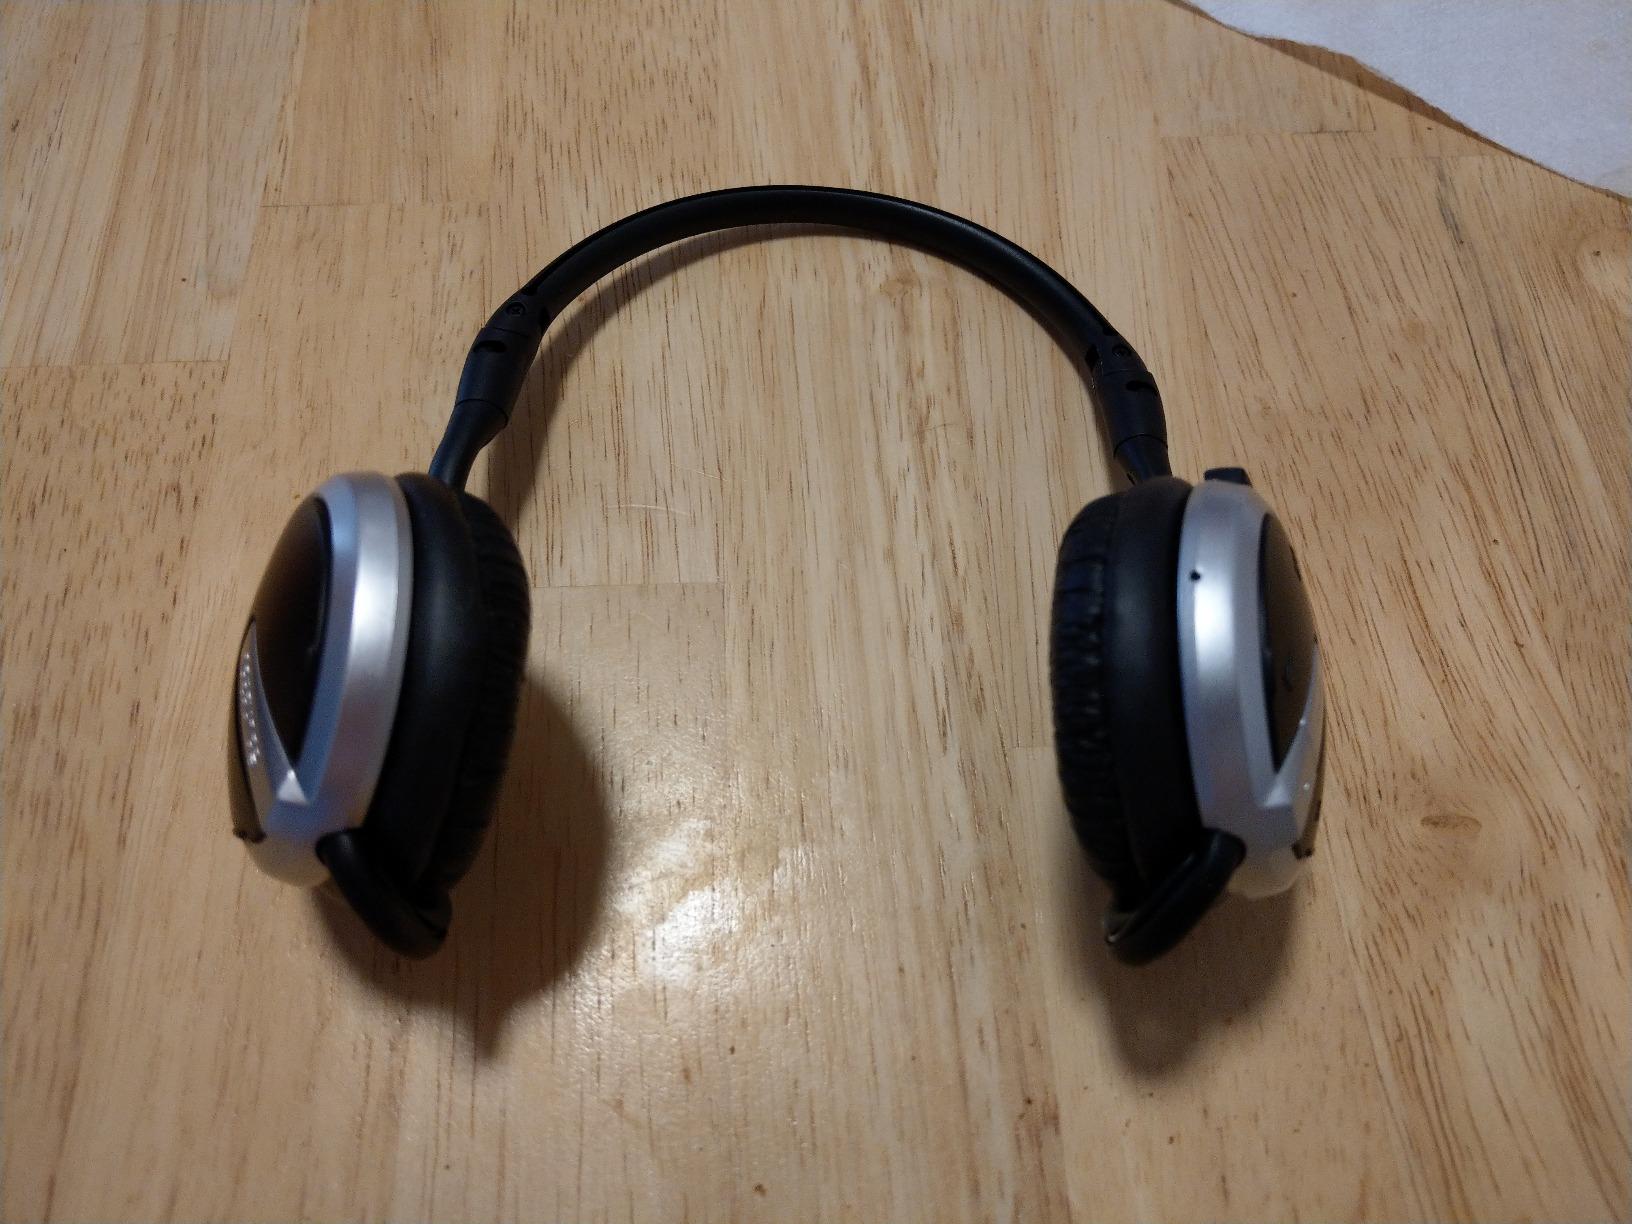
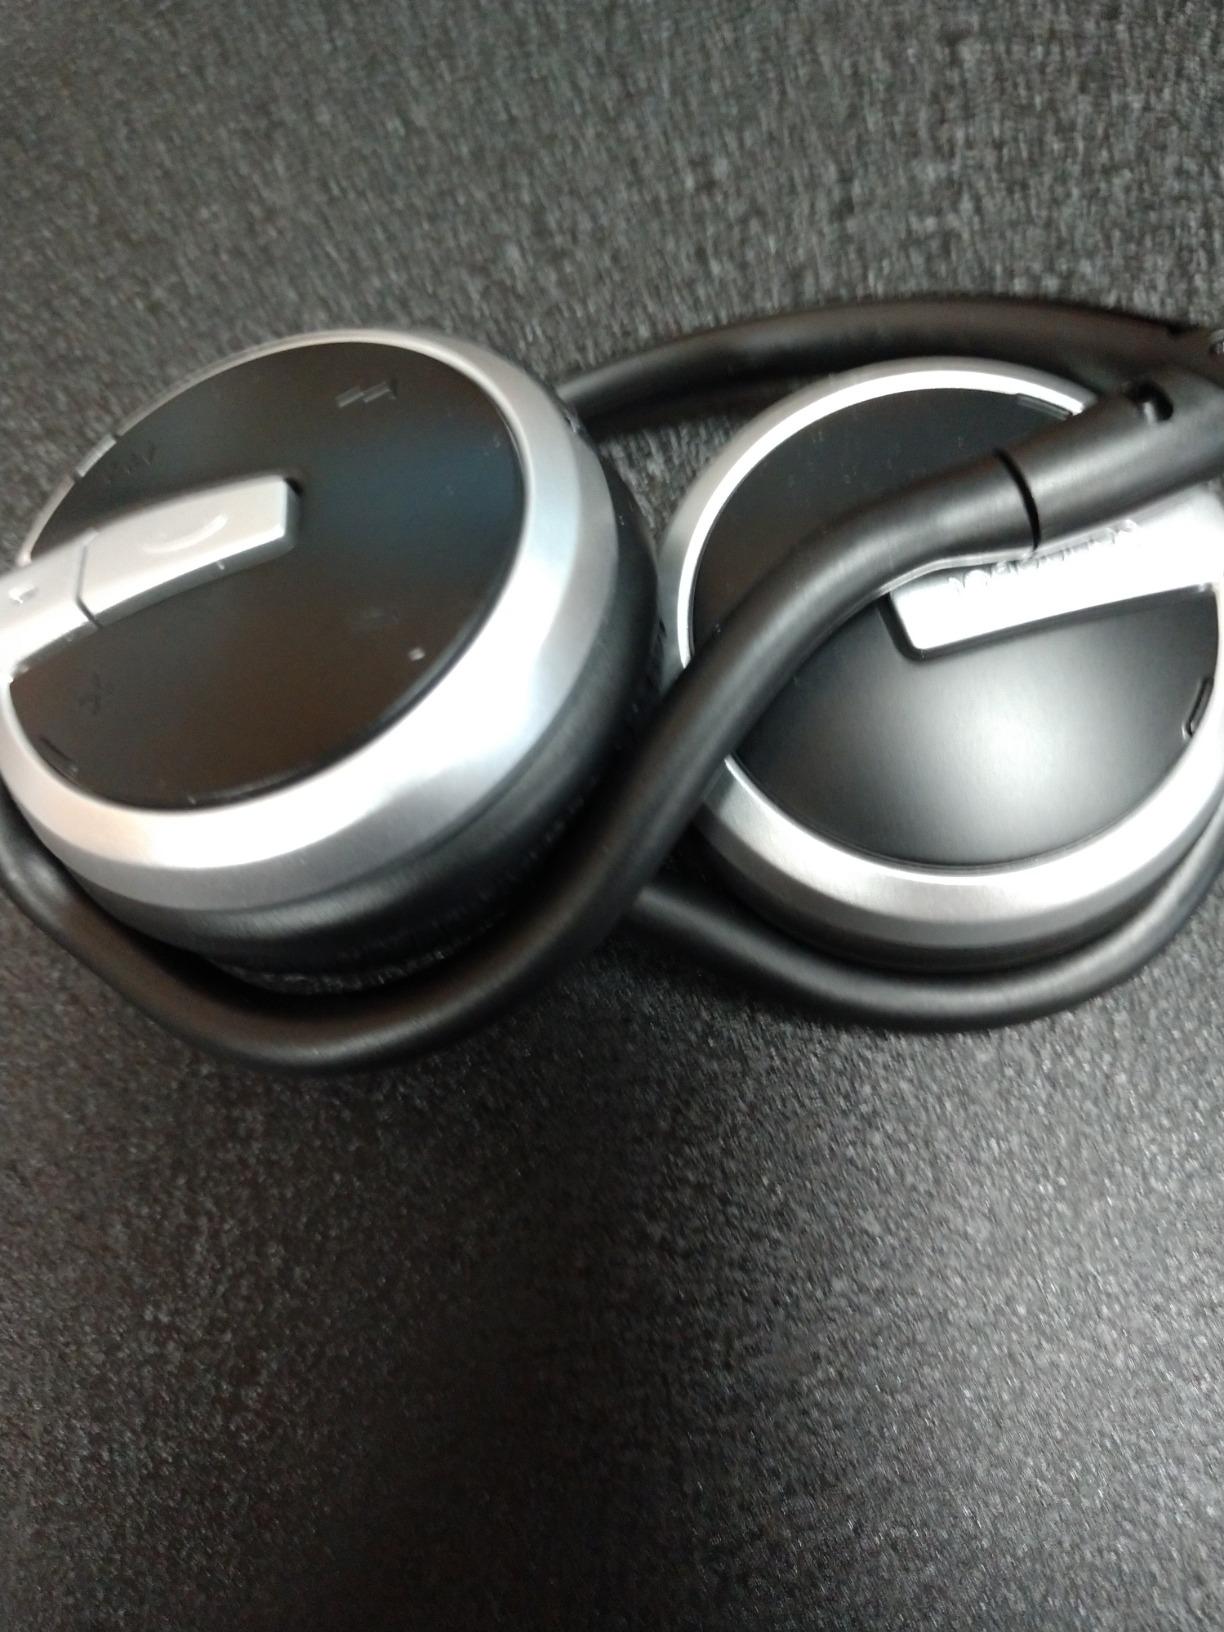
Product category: headphones
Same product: yes